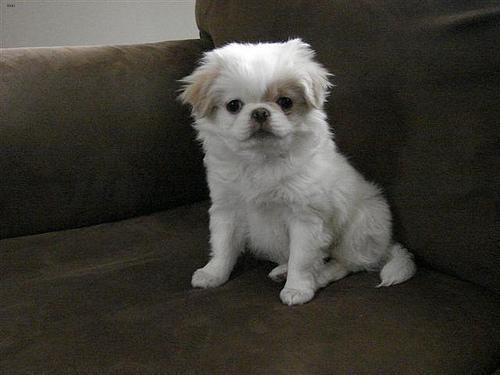
japanese chin